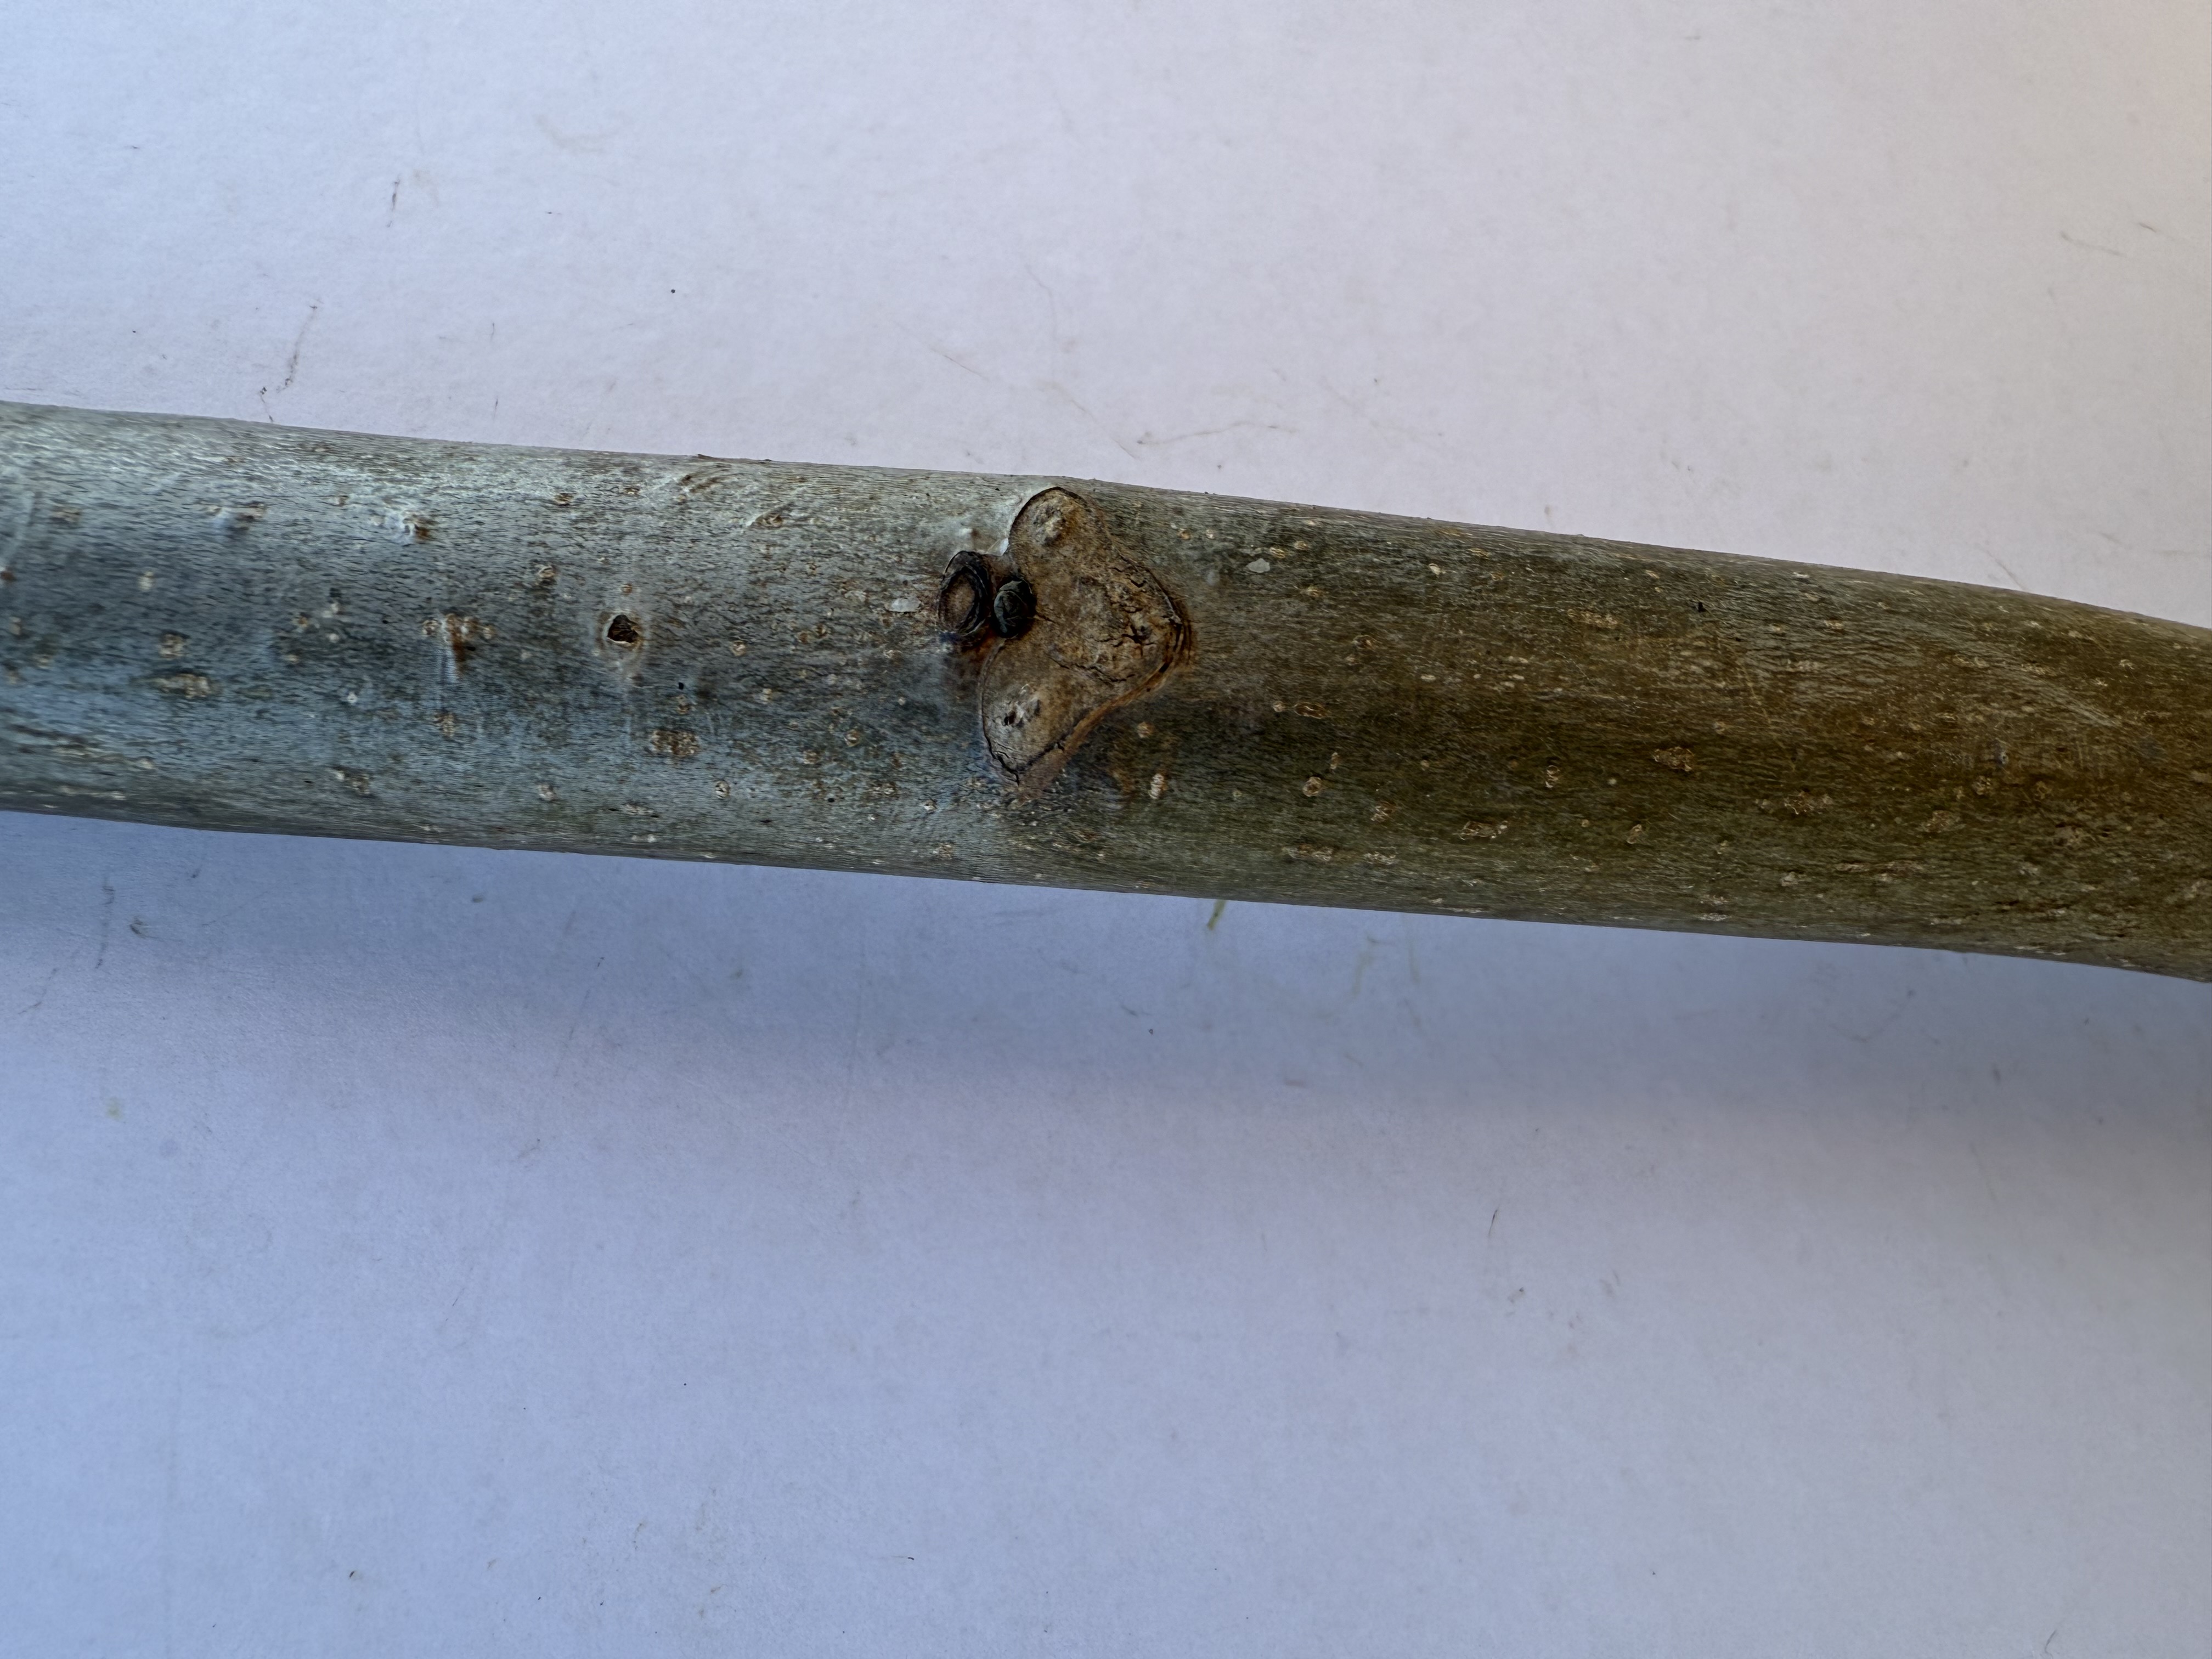
Variety: Sebin Walnut